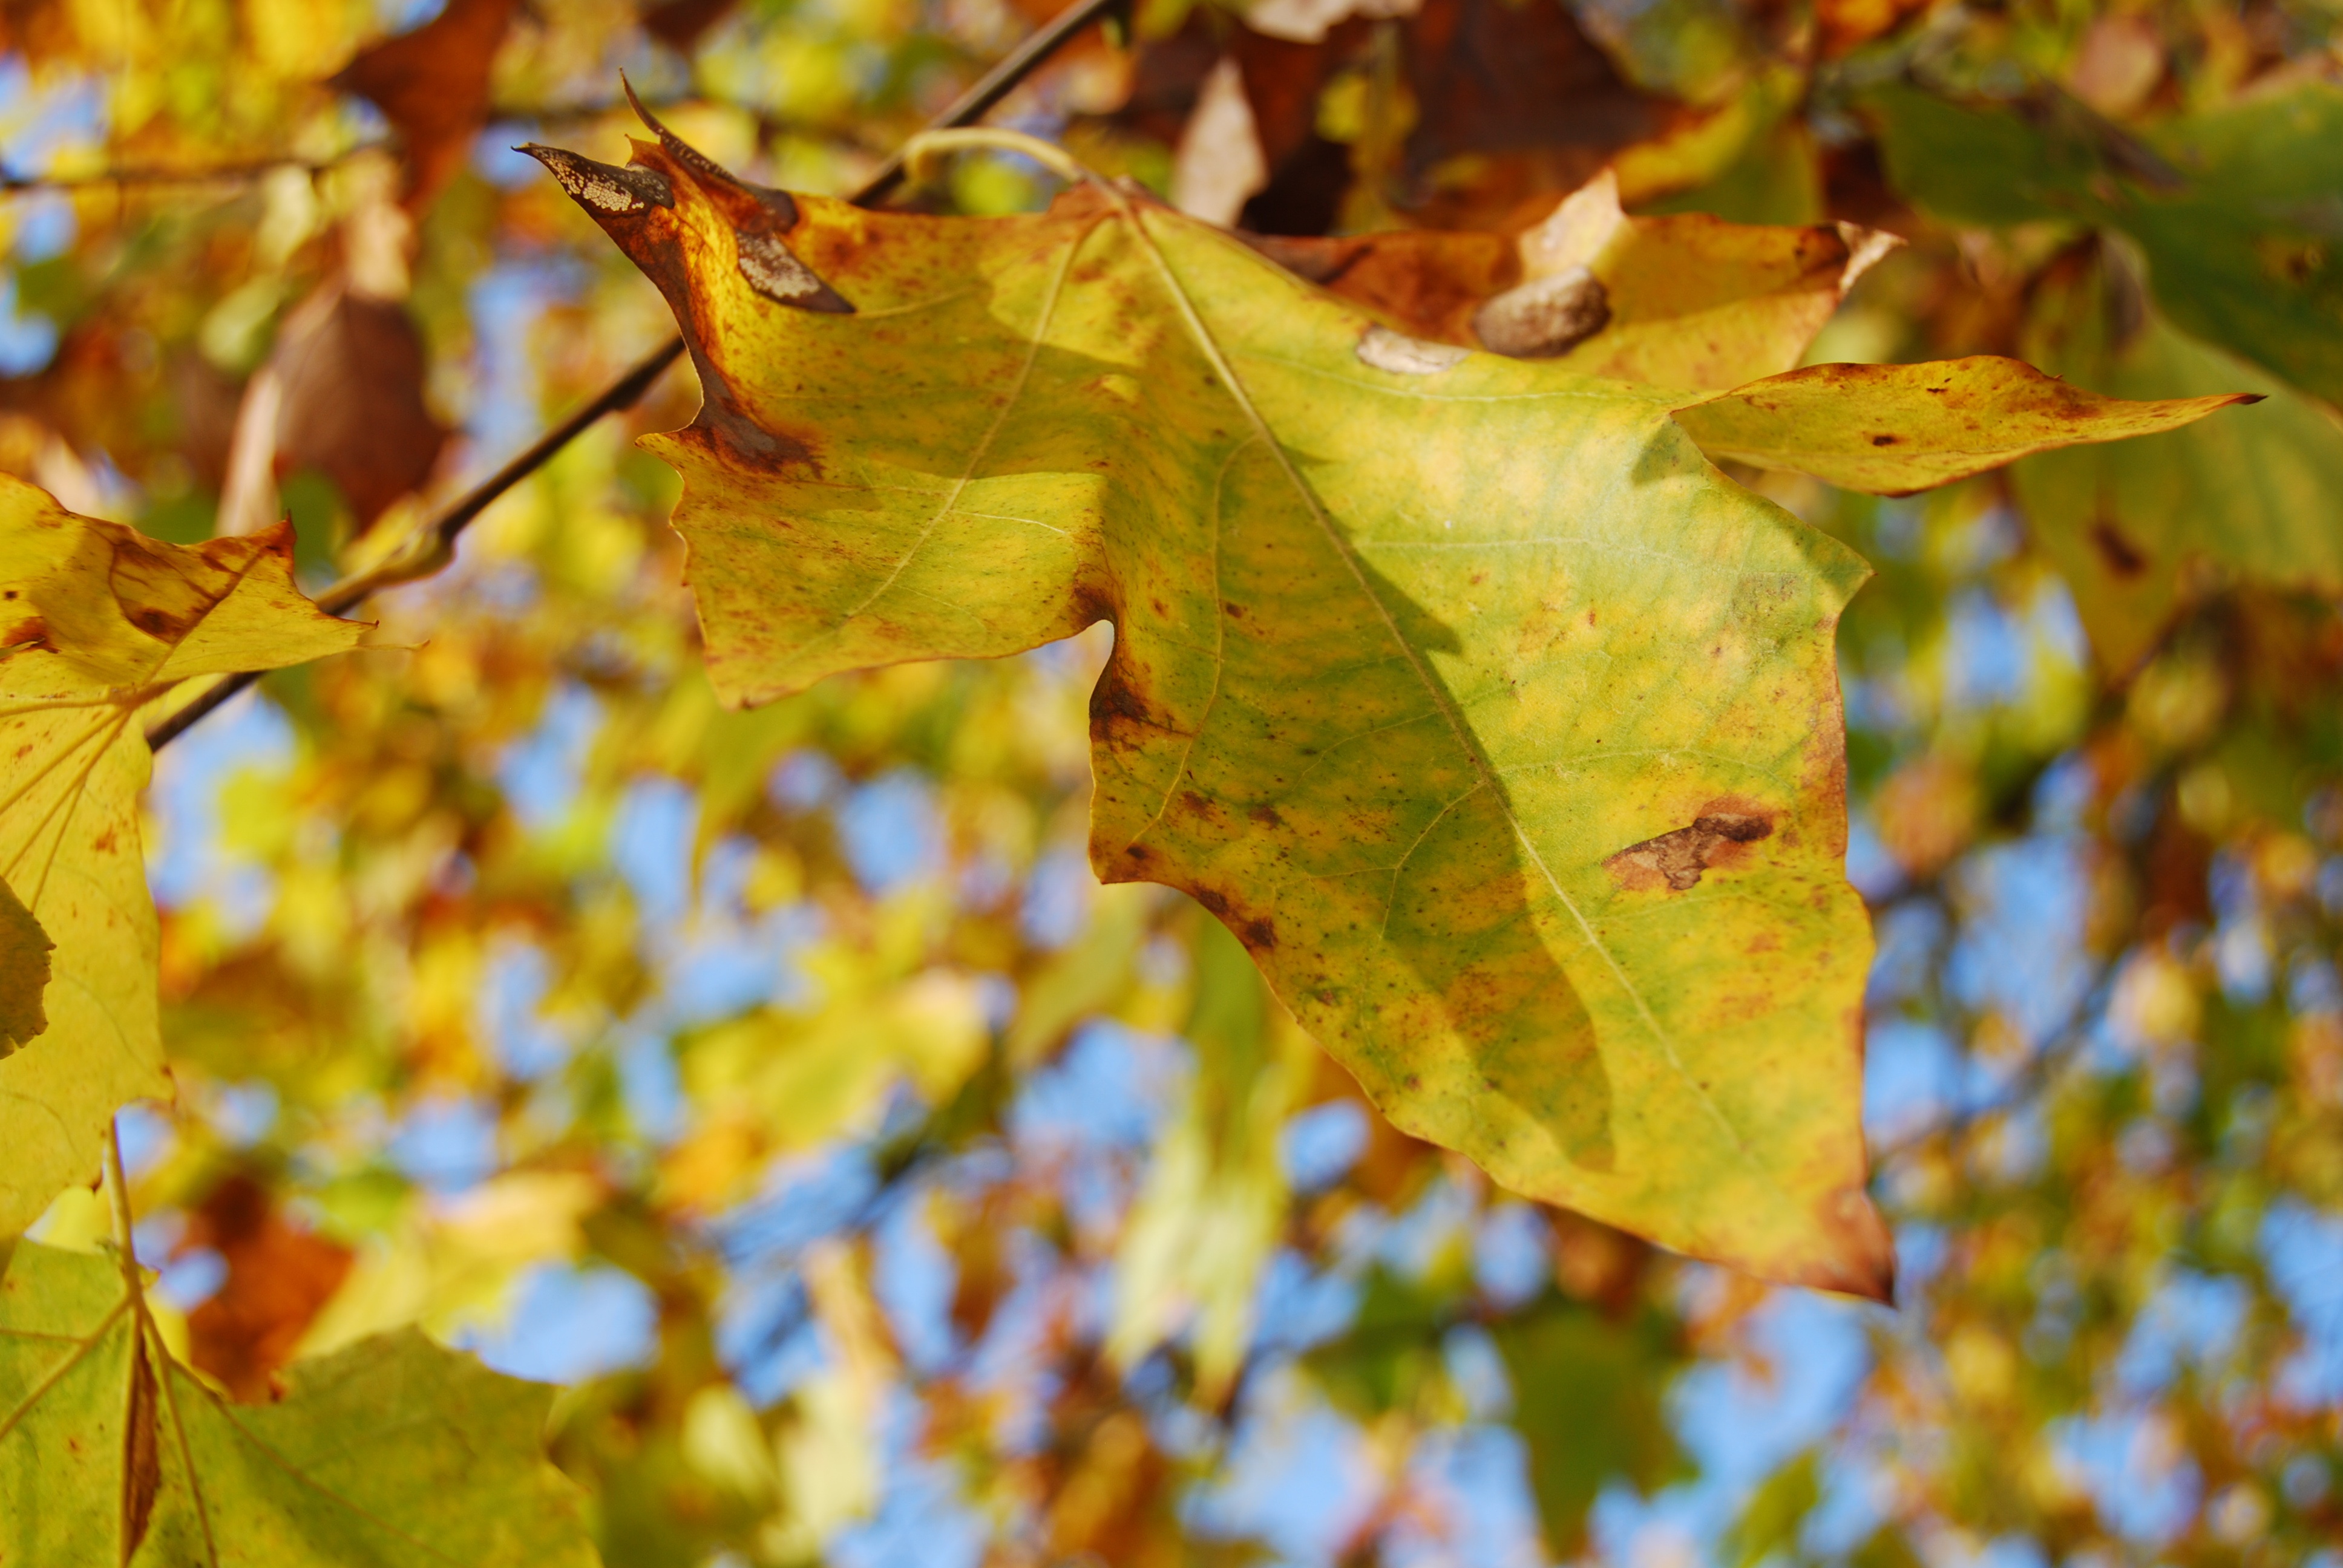
tree, nature, branch, plant, sunlight, leaf, flower, green, autumn, brown, botany, yellow, season, maple tree, maple leaf, leaves, colors, deciduous, dried leaves, flowering plant, maidenhair tree, plant stem, woody plant, land plant